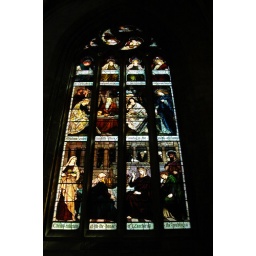
Stained glass window in the church, Edinburgh